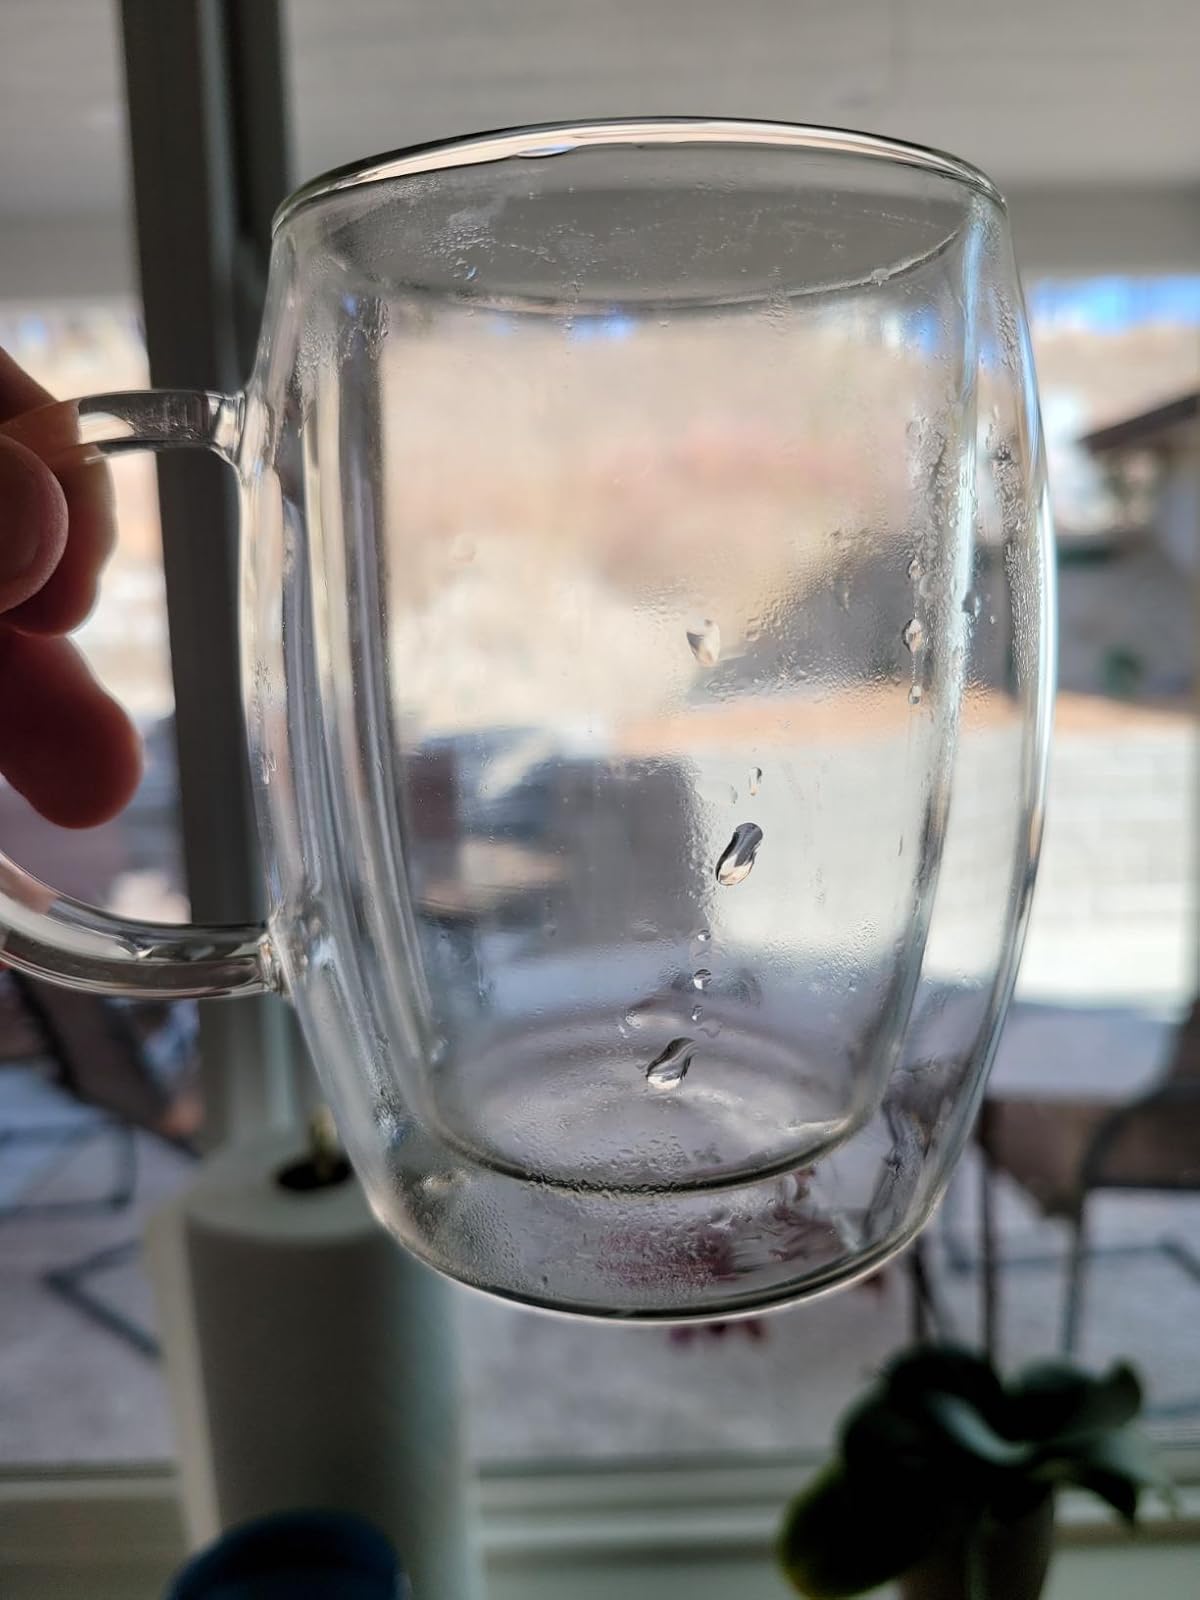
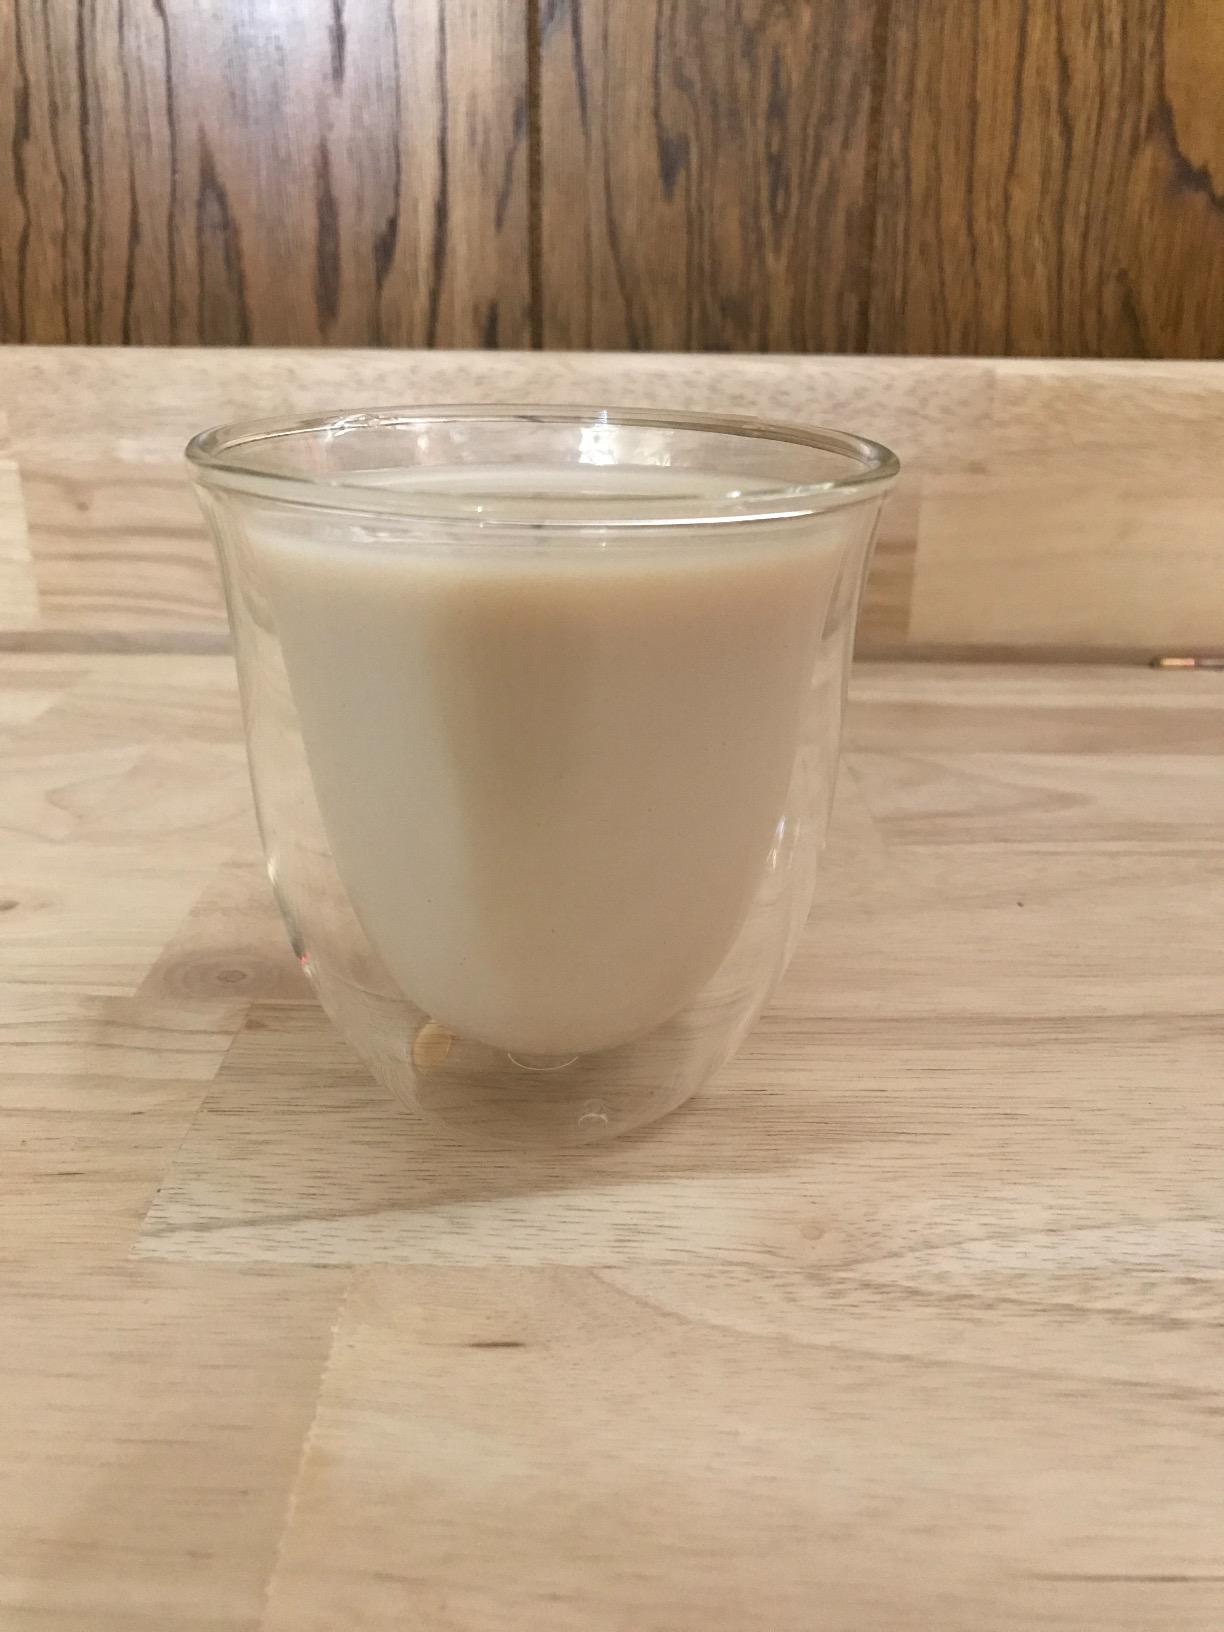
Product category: items_mug
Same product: no